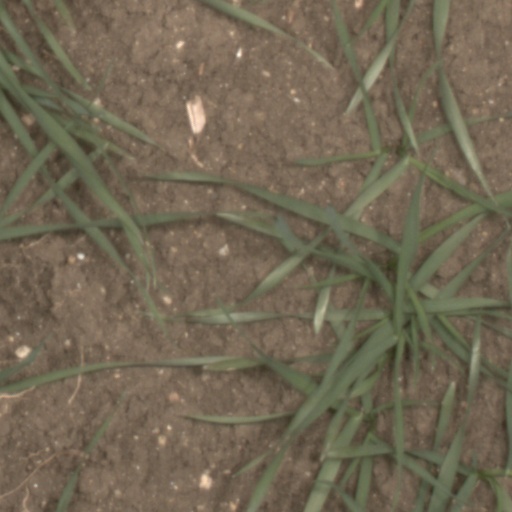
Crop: wheat